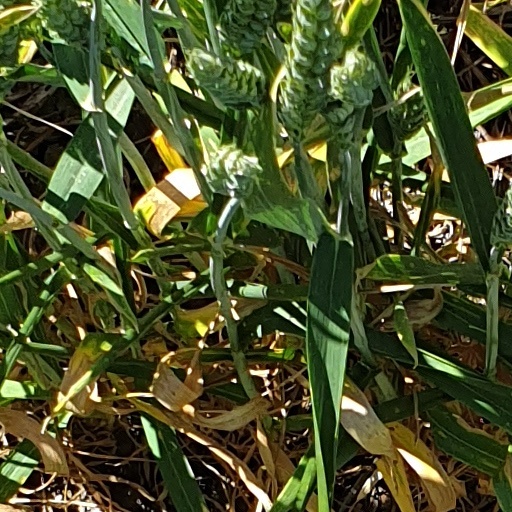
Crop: wheat